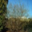
Label: willow_tree